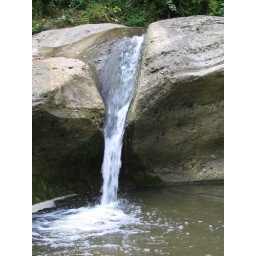
Those are natural strange formations in stone cross by a river.